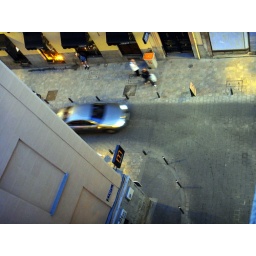
view from my window in the fourth floor of hotel &amp;quot;El Prado&amp;quot;